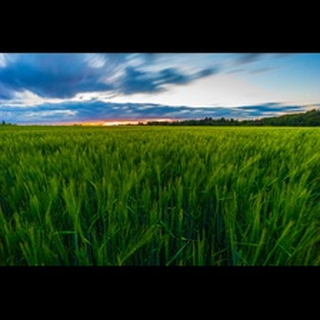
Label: wheat_blast